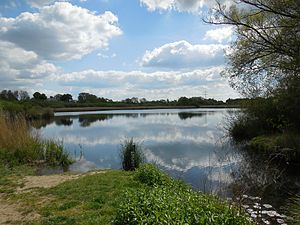
Mönkeberg
Mönkeberger See
Mönkeberg er en by og kommune i det nordlige Tyskland, beliggende i Amt Schrevenborn i den nordlige del af Kreis Plön. Kreis Plön ligger i den østlige/centrale del af delstaten Slesvig-Holsten.